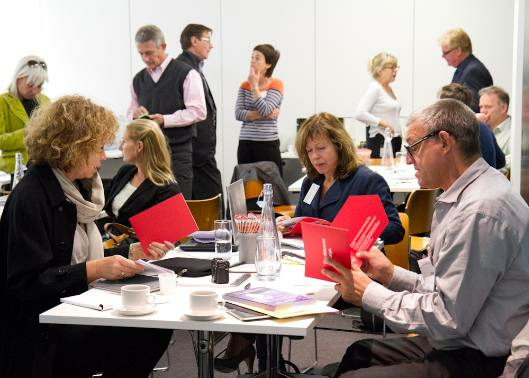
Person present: Yes